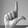
ASL letter: L